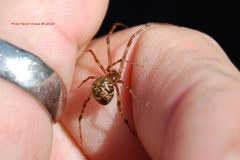
Species: Parasteatoda_tepidariorum